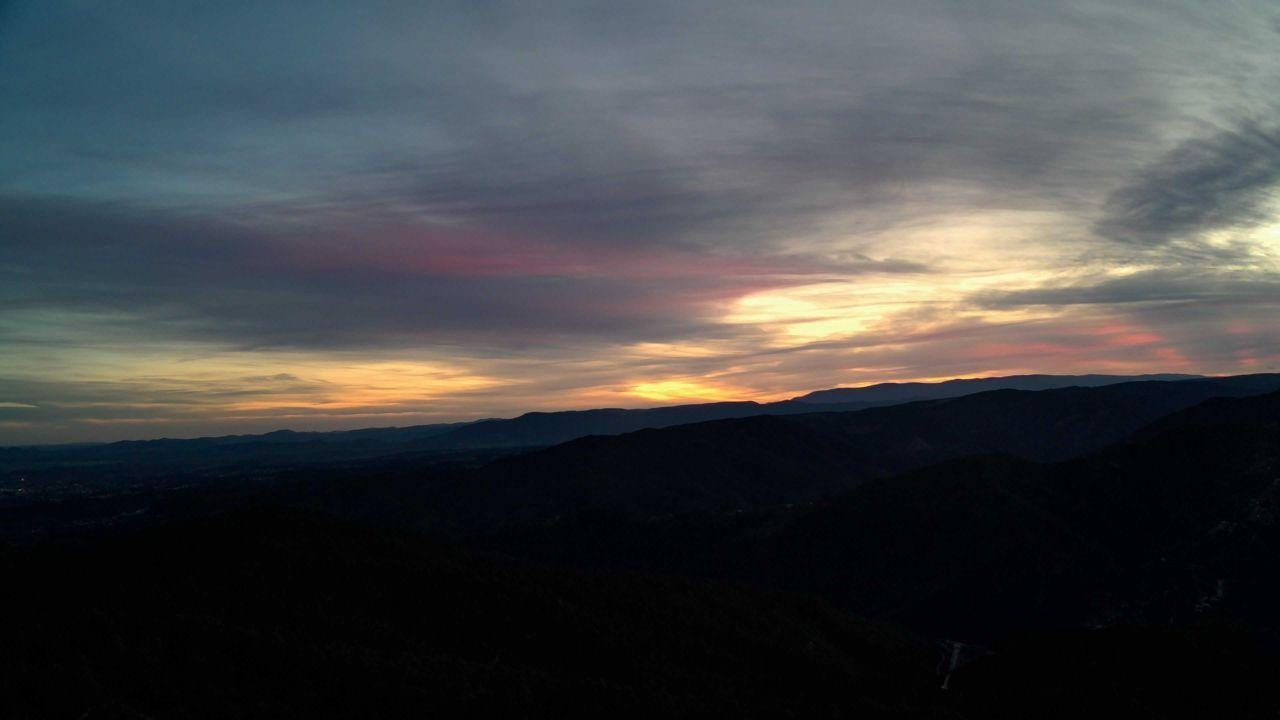
Fire: no
Smoke: yes